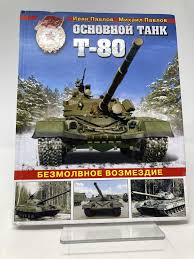
Label: Tank